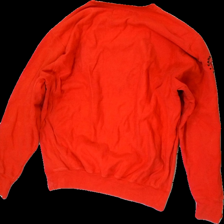
View: back
Type: Sweater
Category: Men
Brand: Not in the list
Brand text on label: Steve and berrys
Colors: Red, White, Black
Material: 100% Cotton
Cut: C-collar, Loose
Size: L
Price range: 50-100
Recommended usage: Recycle